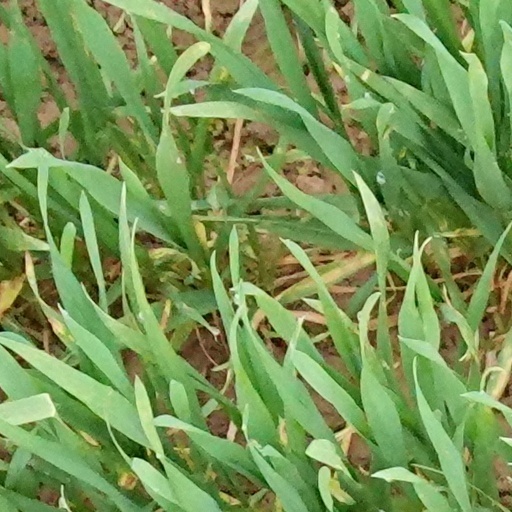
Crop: wheat